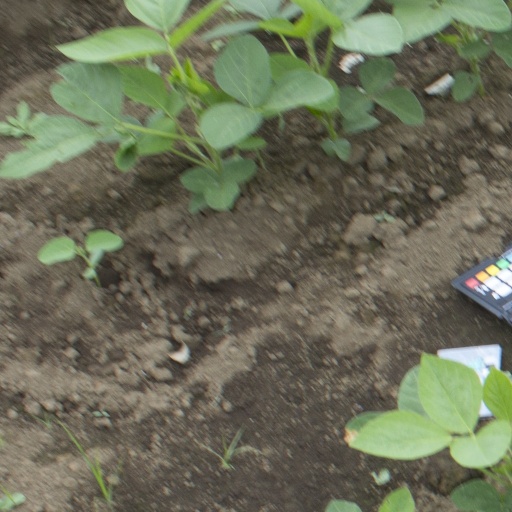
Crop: soybean